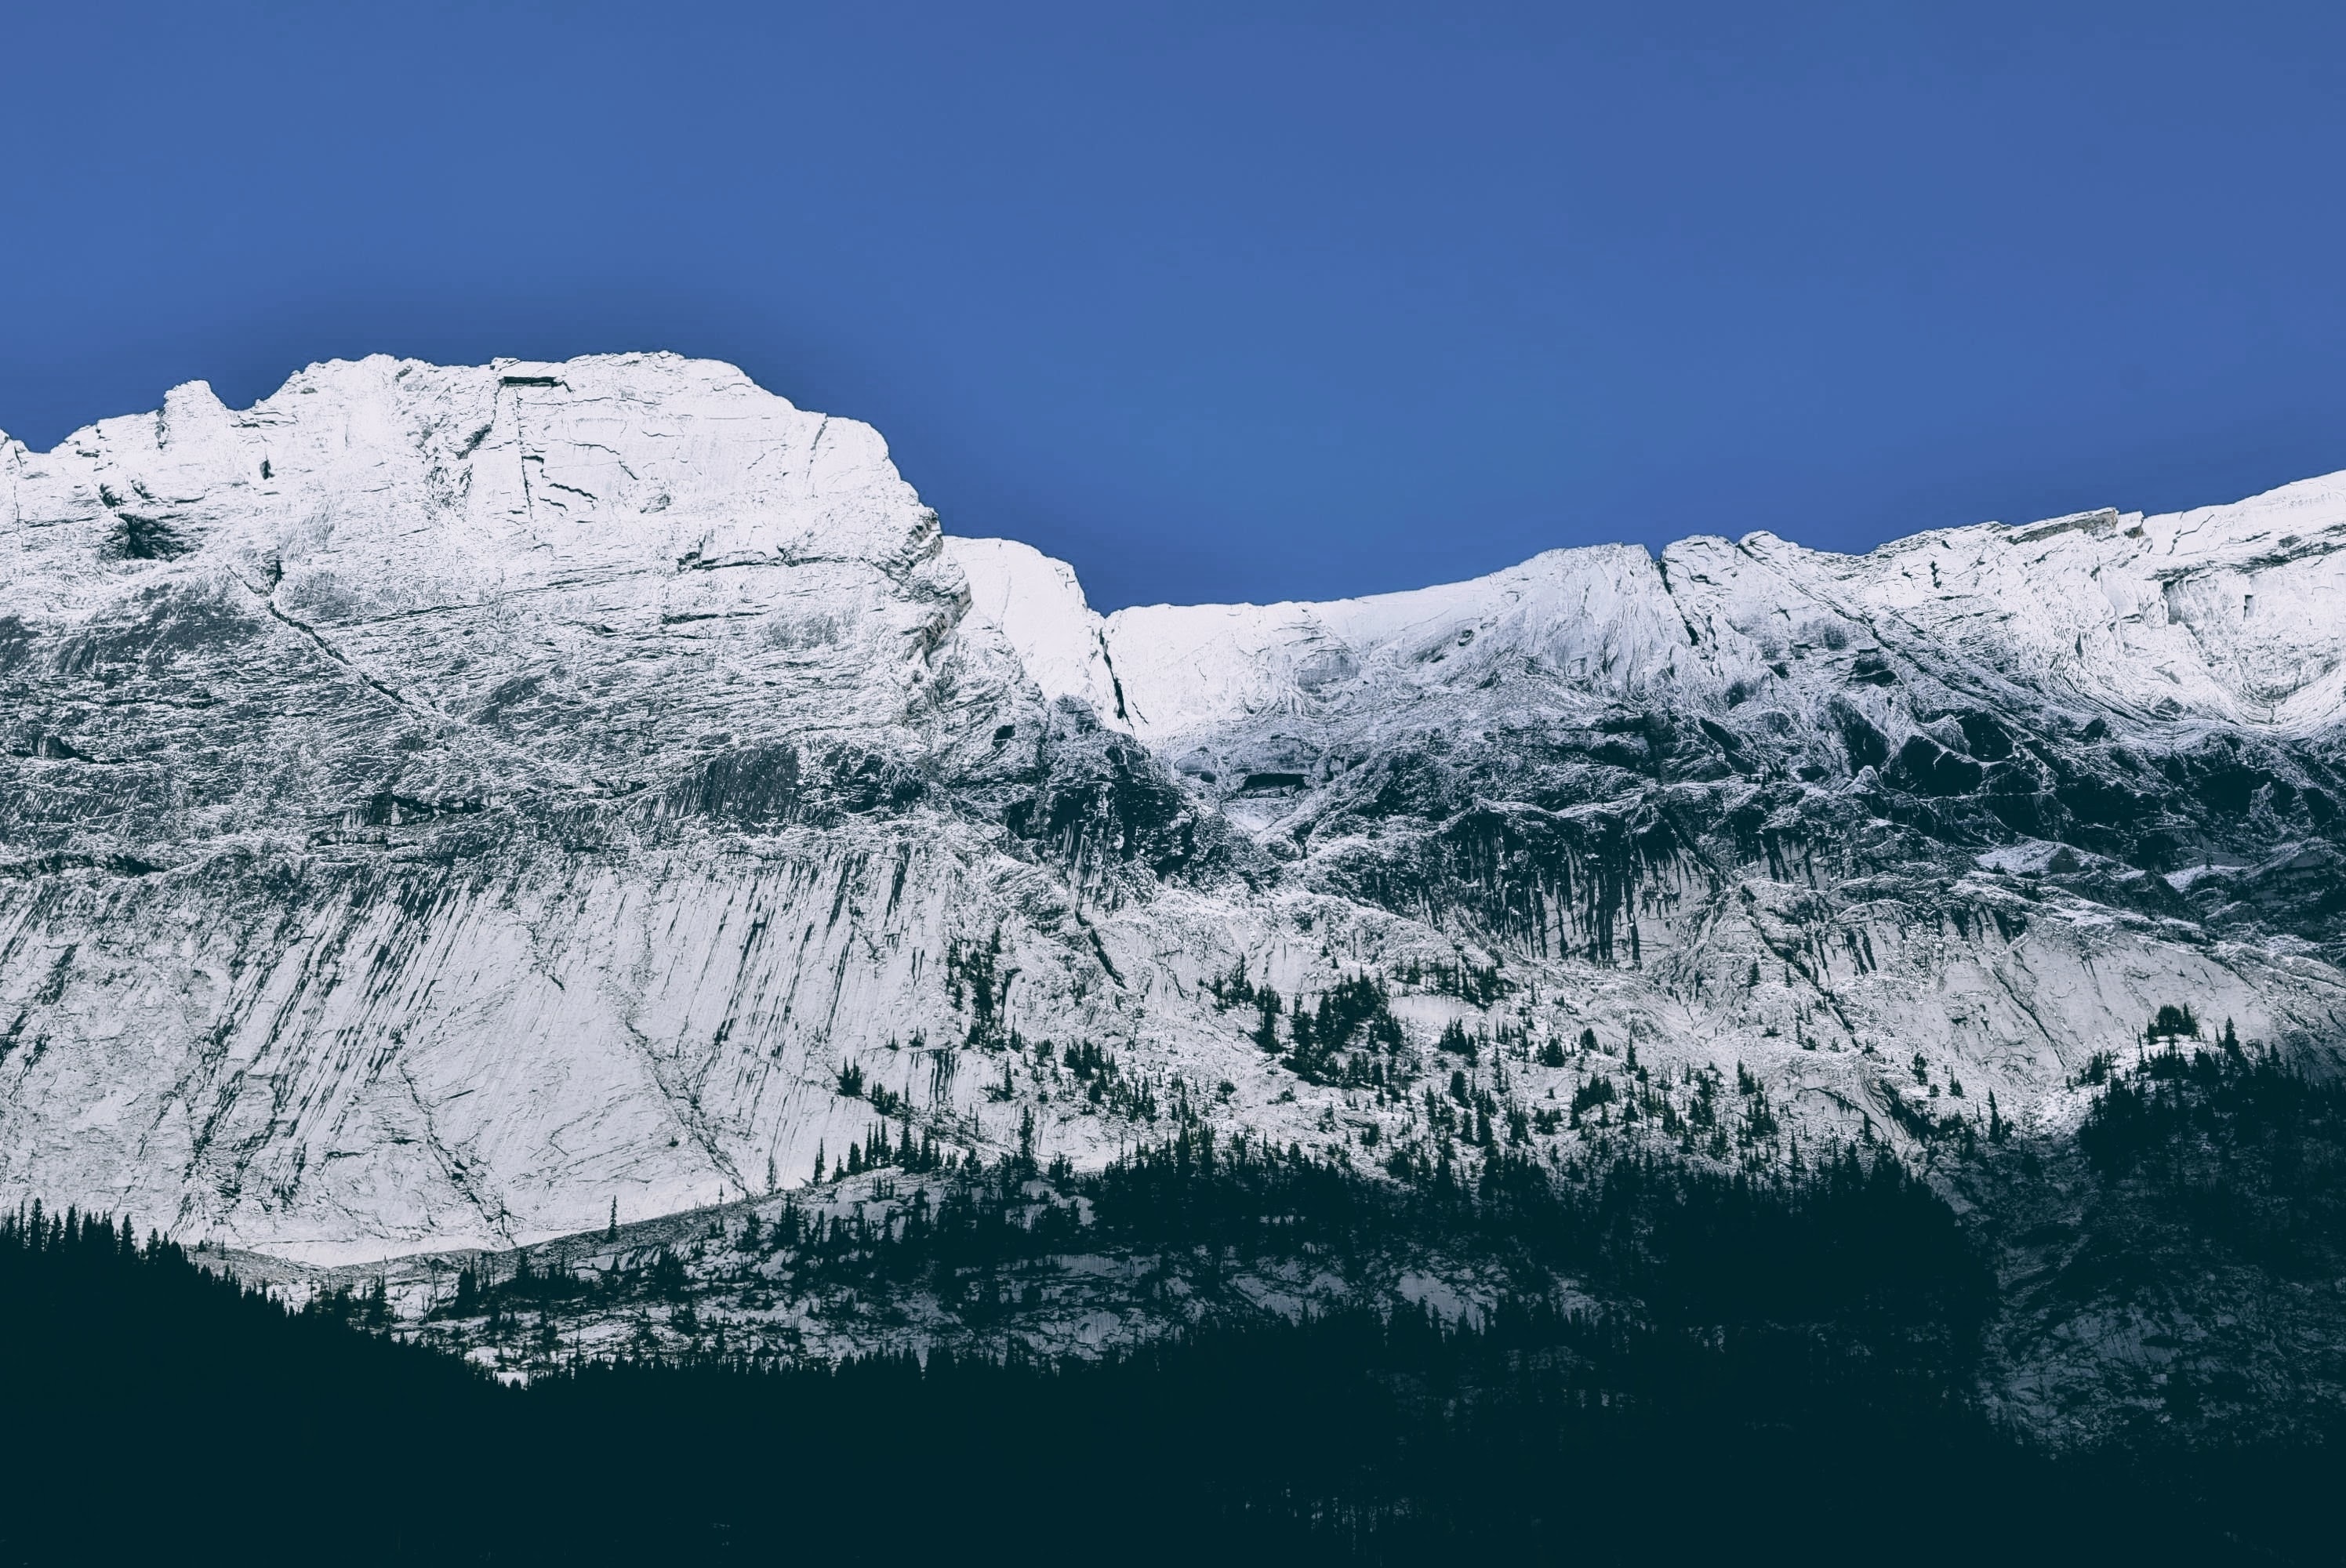
mountainous landforms, mountain, mountain range, sky, alps, massif, natural landscape, glacial landform, ridge, summit, glacier, hill station, hill, fell, mount scenery, geological phenomenon, snow, ice cap, winter, ice, cirque, ar te, cloud, terrain, photography, landscape, national park, moraine, valley, world, sound